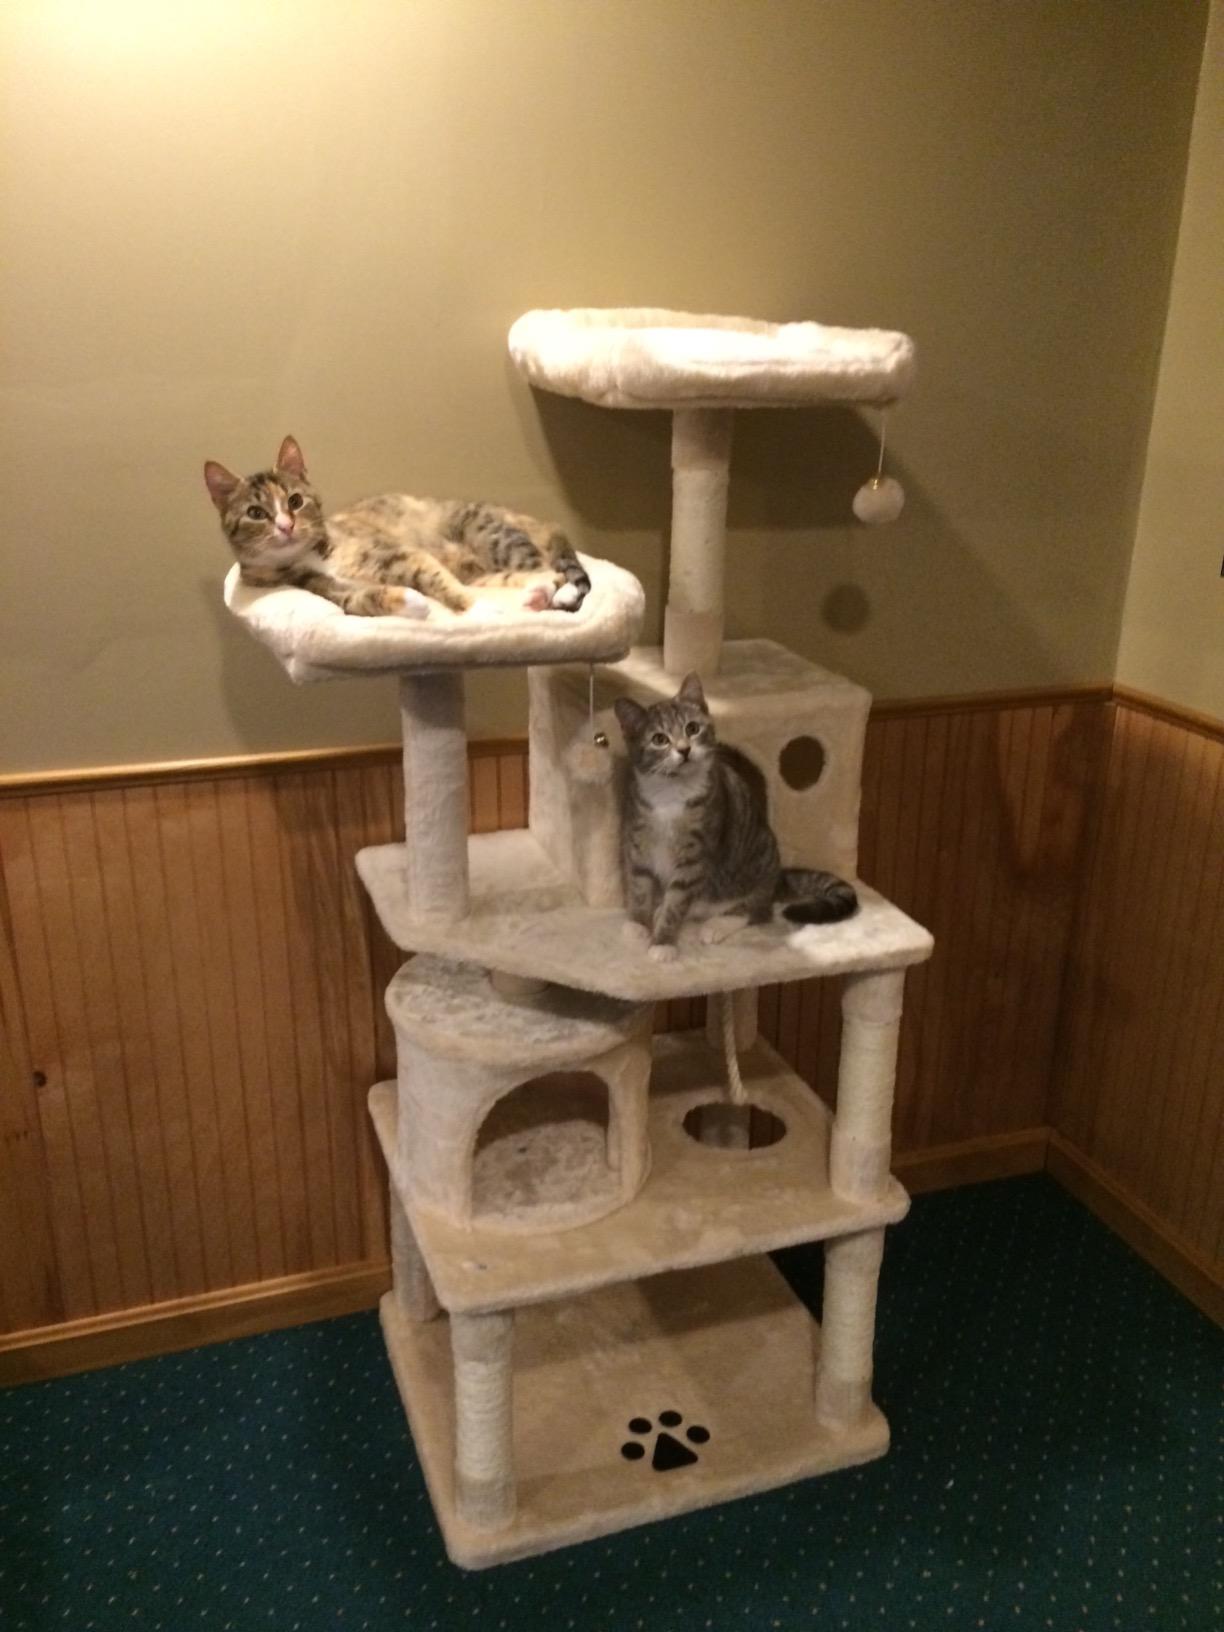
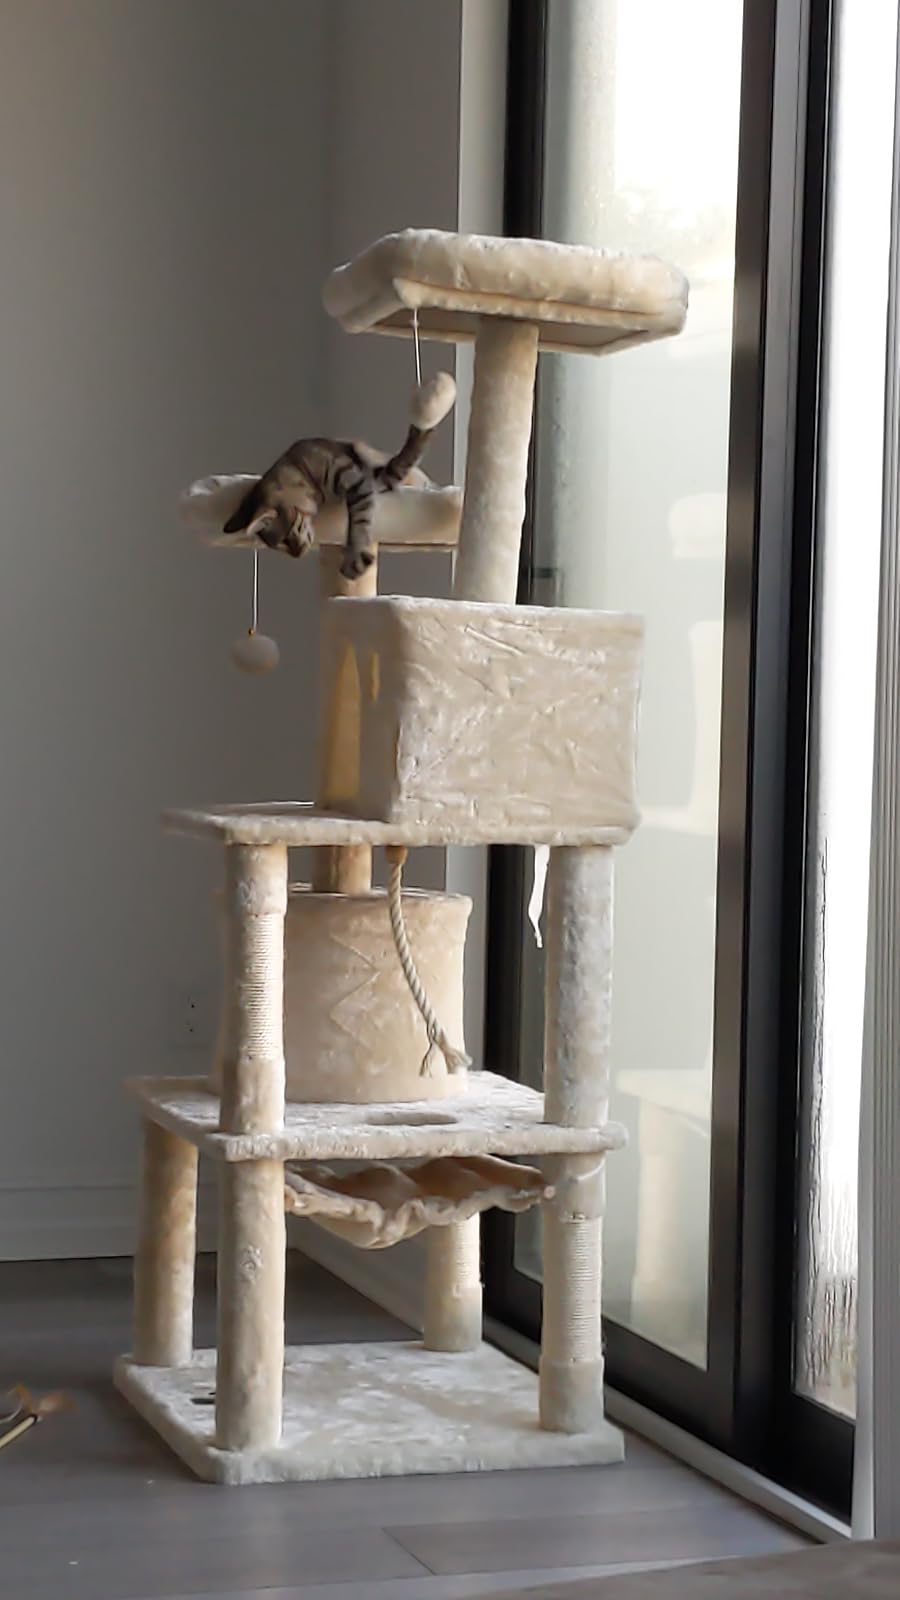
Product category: items_cat tree
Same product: yes